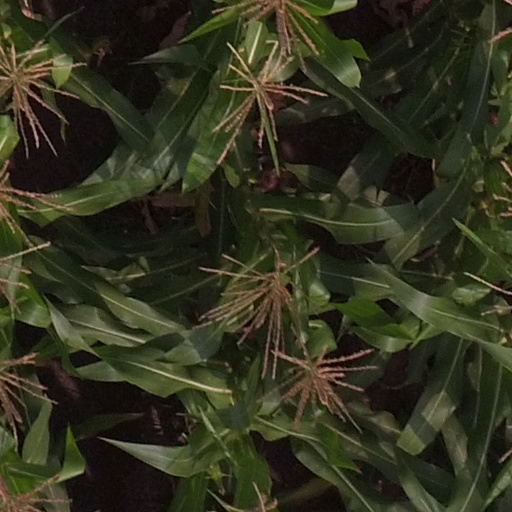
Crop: maize; corn